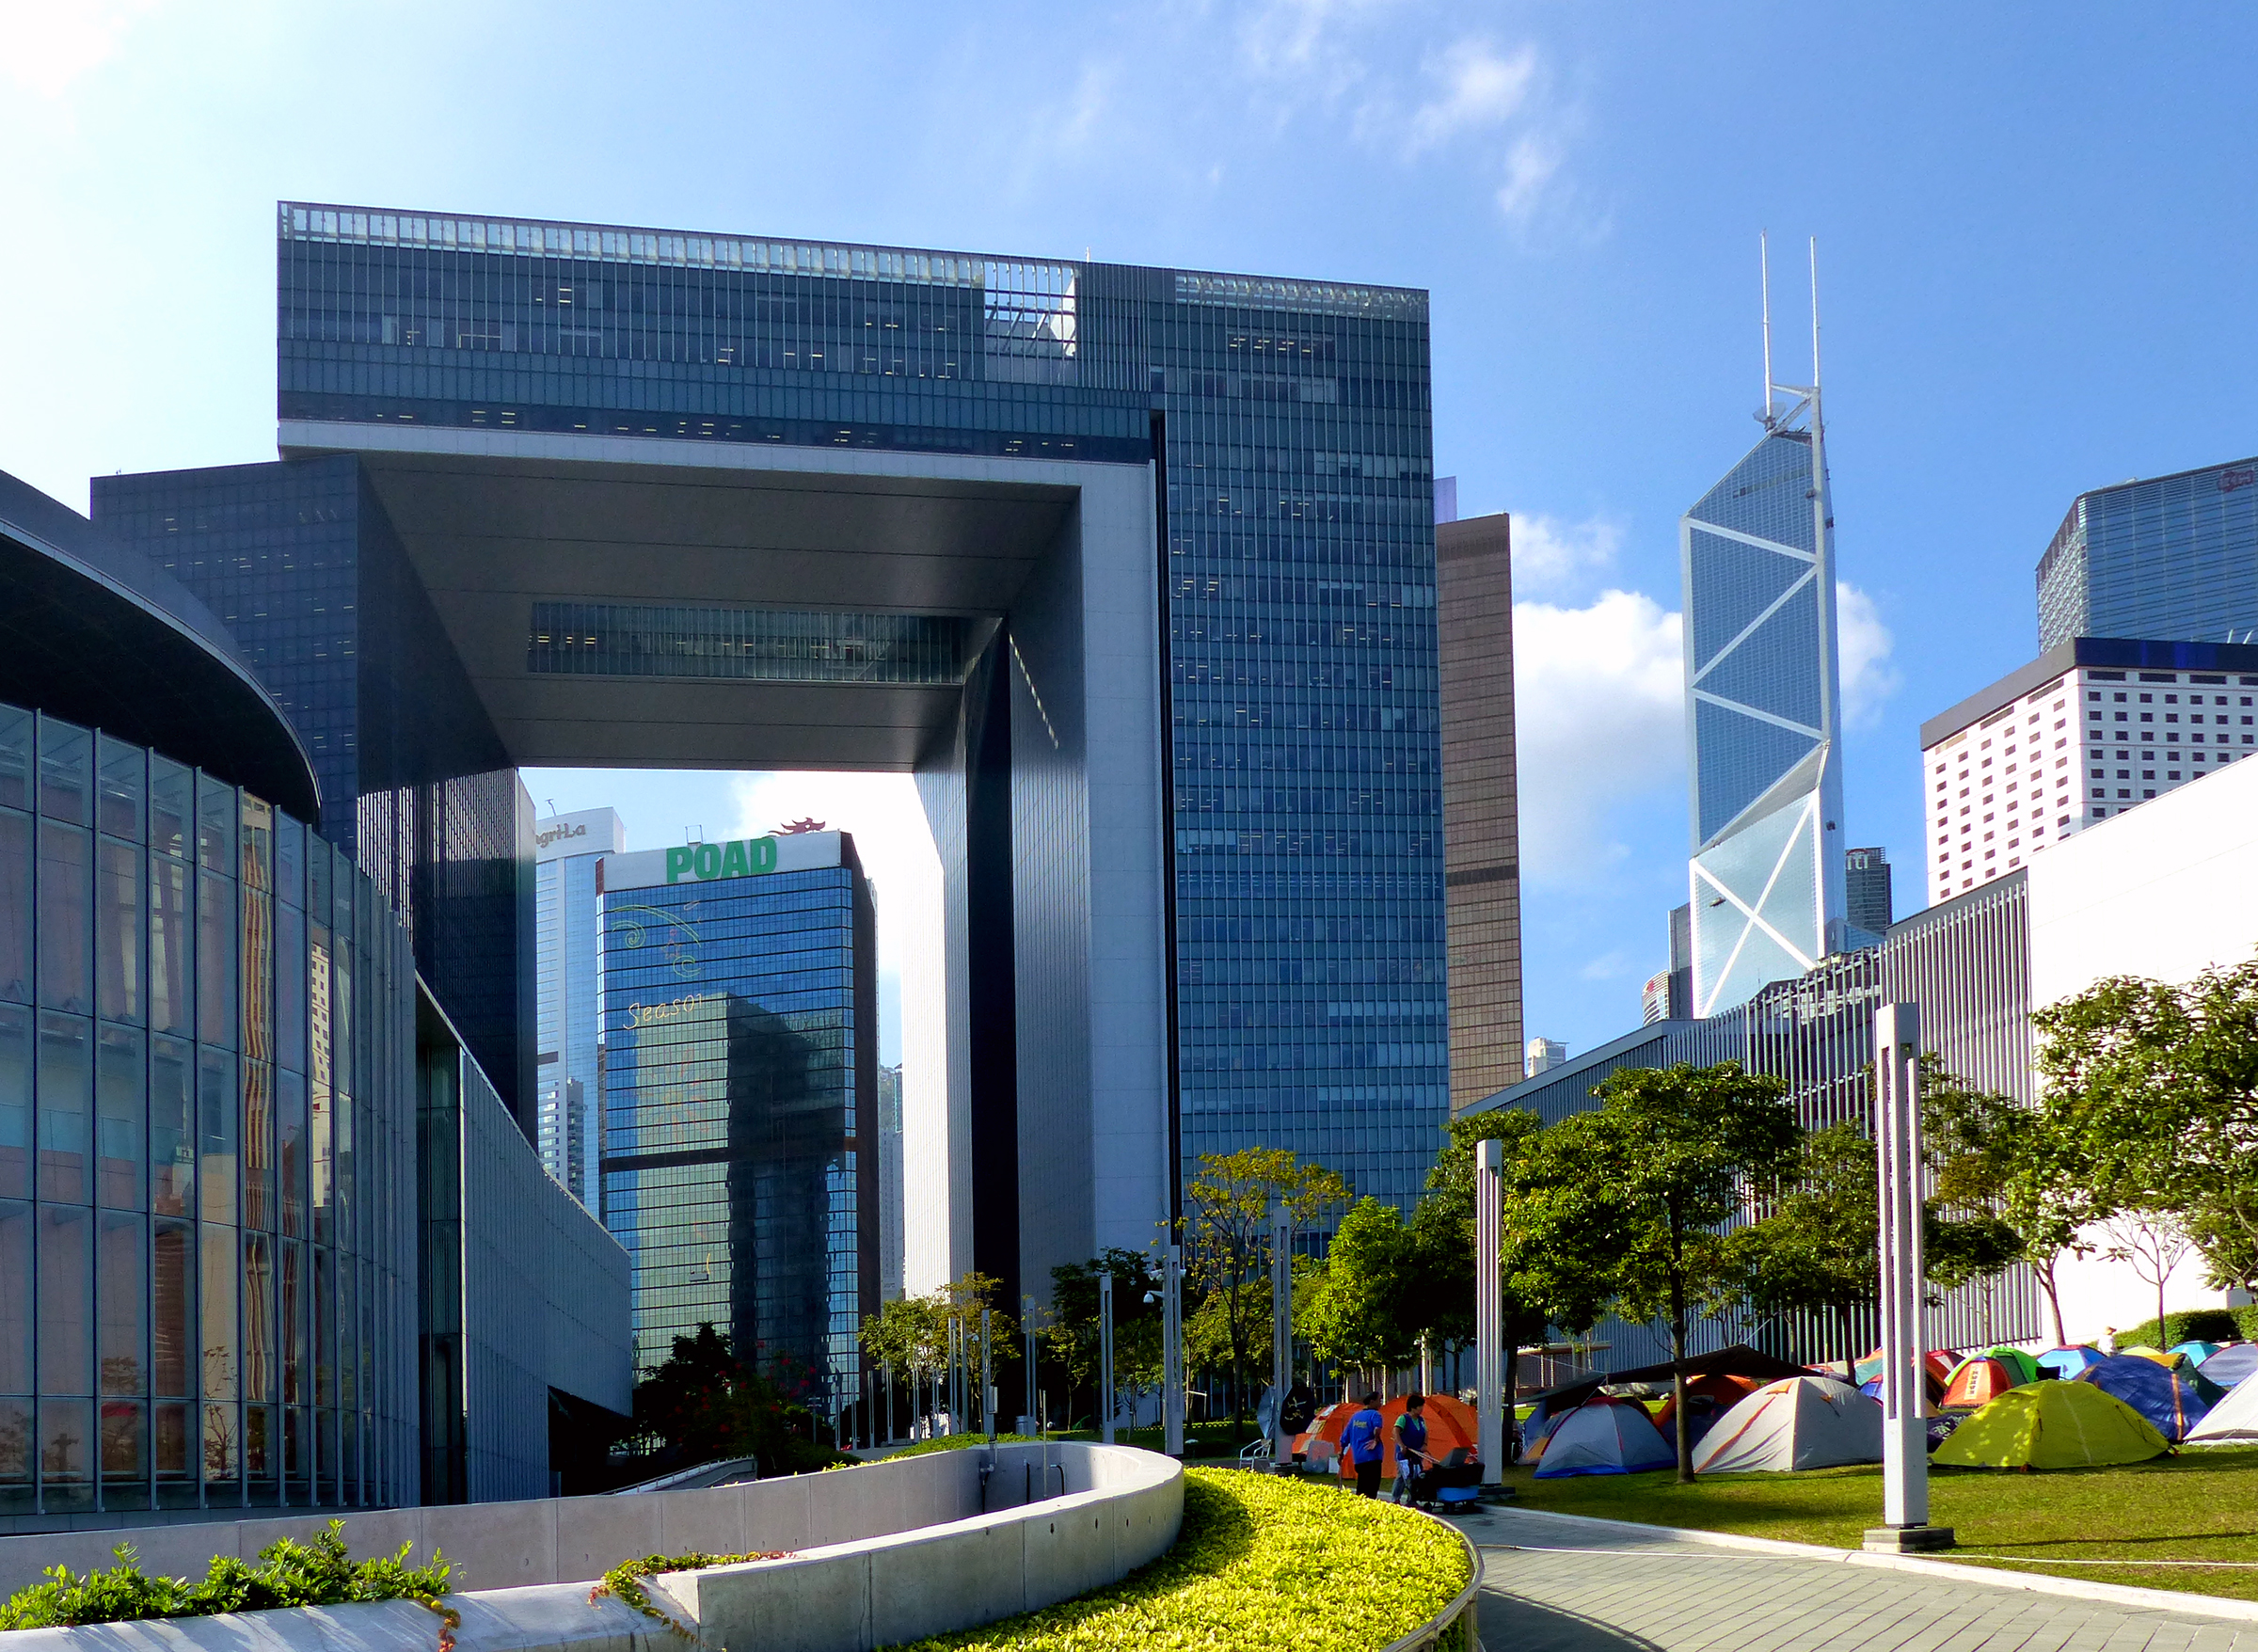
architecture, building, city, skyscraper, downtown, plaza, facade, professional, tower block, government, campus, lumixfz200, bridgecamera, hongkong, superzoom, commercial building, headquarters, condominium, real estate, convention center, residential area, human settlement, metropolitan area, mixed use, corporate headquarters